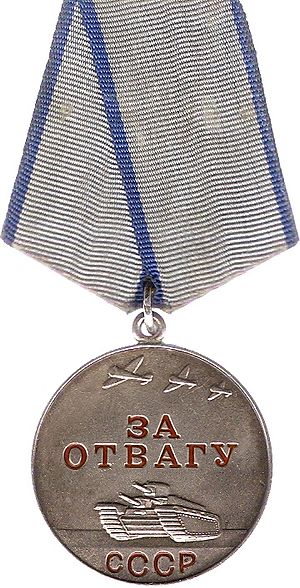
Sovjetunionens militære ordner og dekorationer / Militære medaljer
Tapperhedsmedalje
Sovjetunionens militære ordner og dekorationer""